Francisco Llorens Díaz

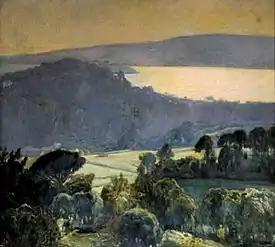
Rías Baixas

During the Spanish Civil War, he remained in Madrid until 1938, when he and his daughters fled to Valencia with the Republican army. There, he devoted himself to painting still-lifes. After the war, he divided his time between Madrid and Galicia, where he created landscapes. In 1942, he was named an Academician at his alma mater, the Real Academia. The following year, he received similar honors at the Real Academia Gallega.